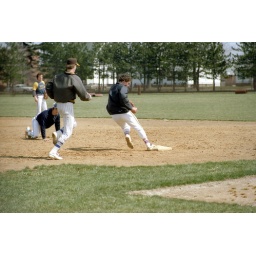
Baldwin-Wallace College pitcher Dean Obrock beats Steve Topp to first base at the B-W baseball field in March 1983.